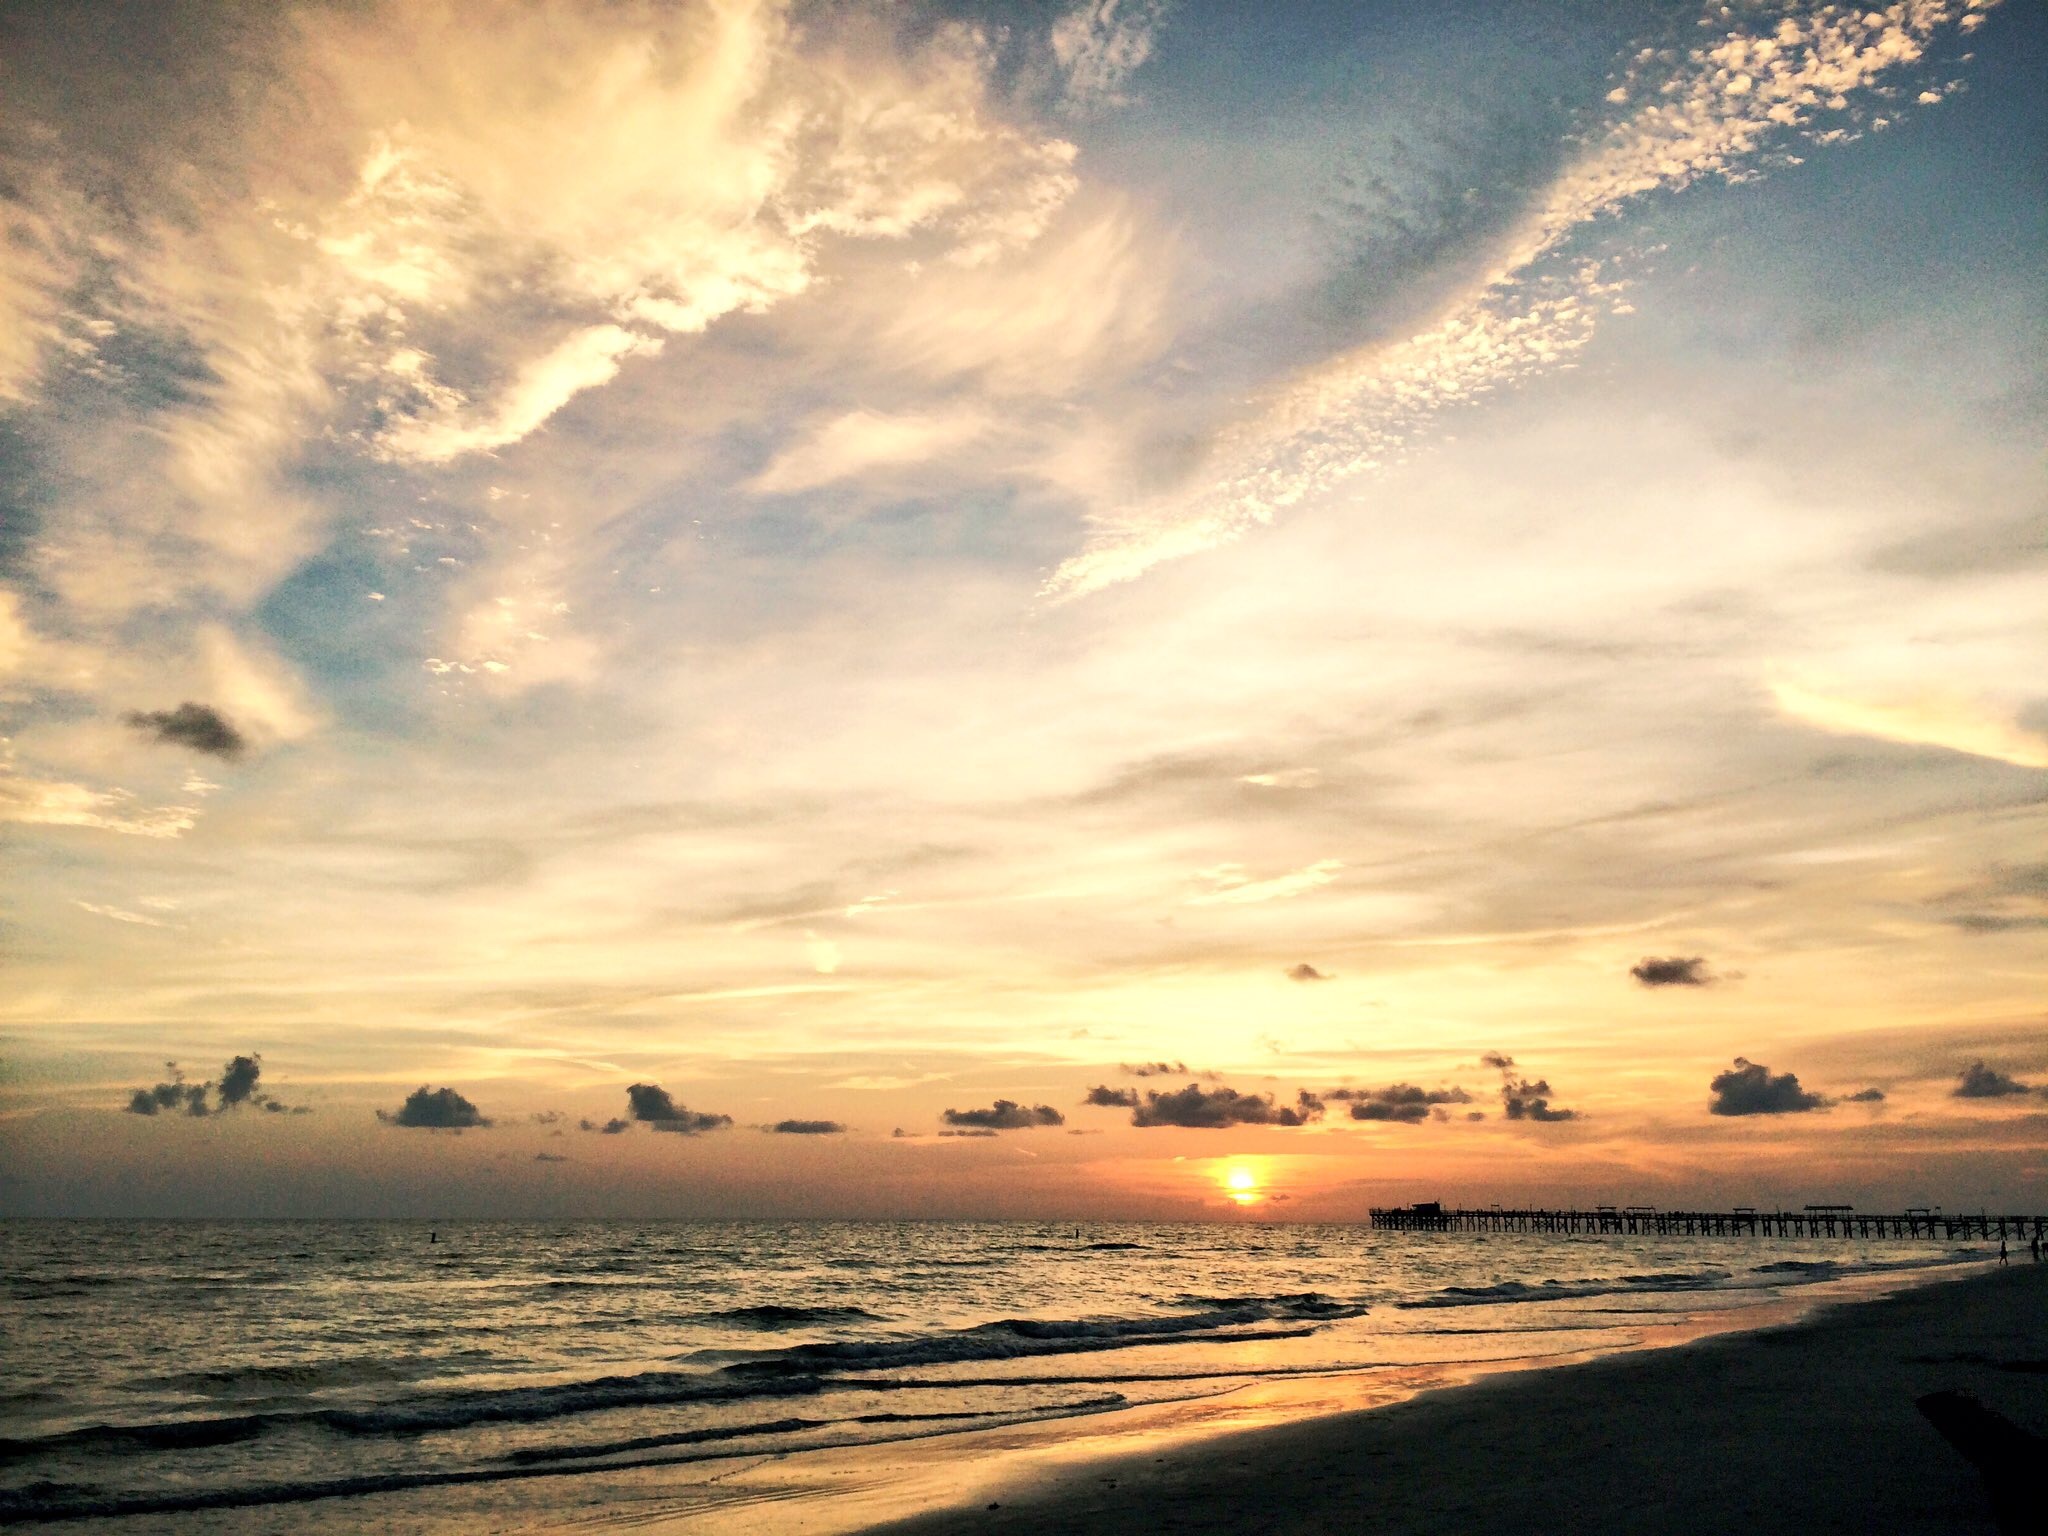
beach, sea, coast, sand, ocean, horizon, cloud, sky, sun, sunrise, sunset, sunlight, morning, shore, wave, dawn, dusk, evening, afterglow, wind wave